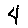
Label: 4